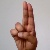
The image shows a hand gesture representing the letter 'U' in Indian Sign Language.